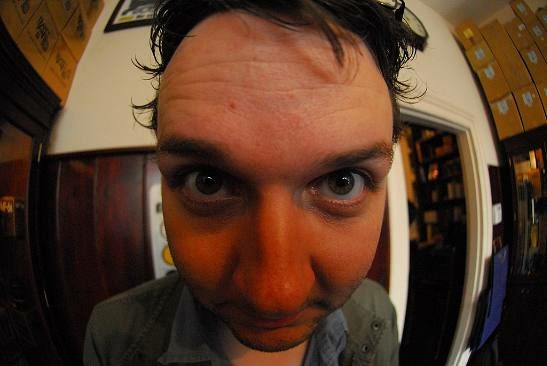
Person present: Yes